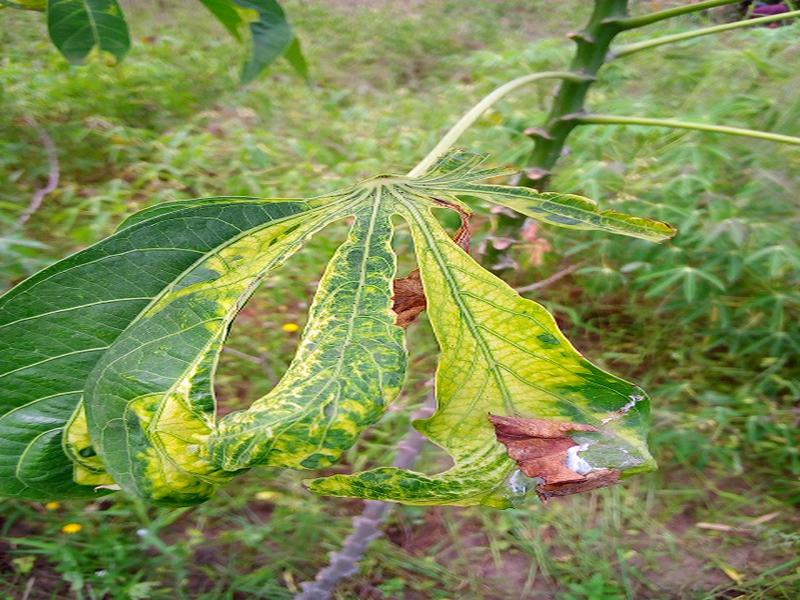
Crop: cassava
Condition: mosaic_disease